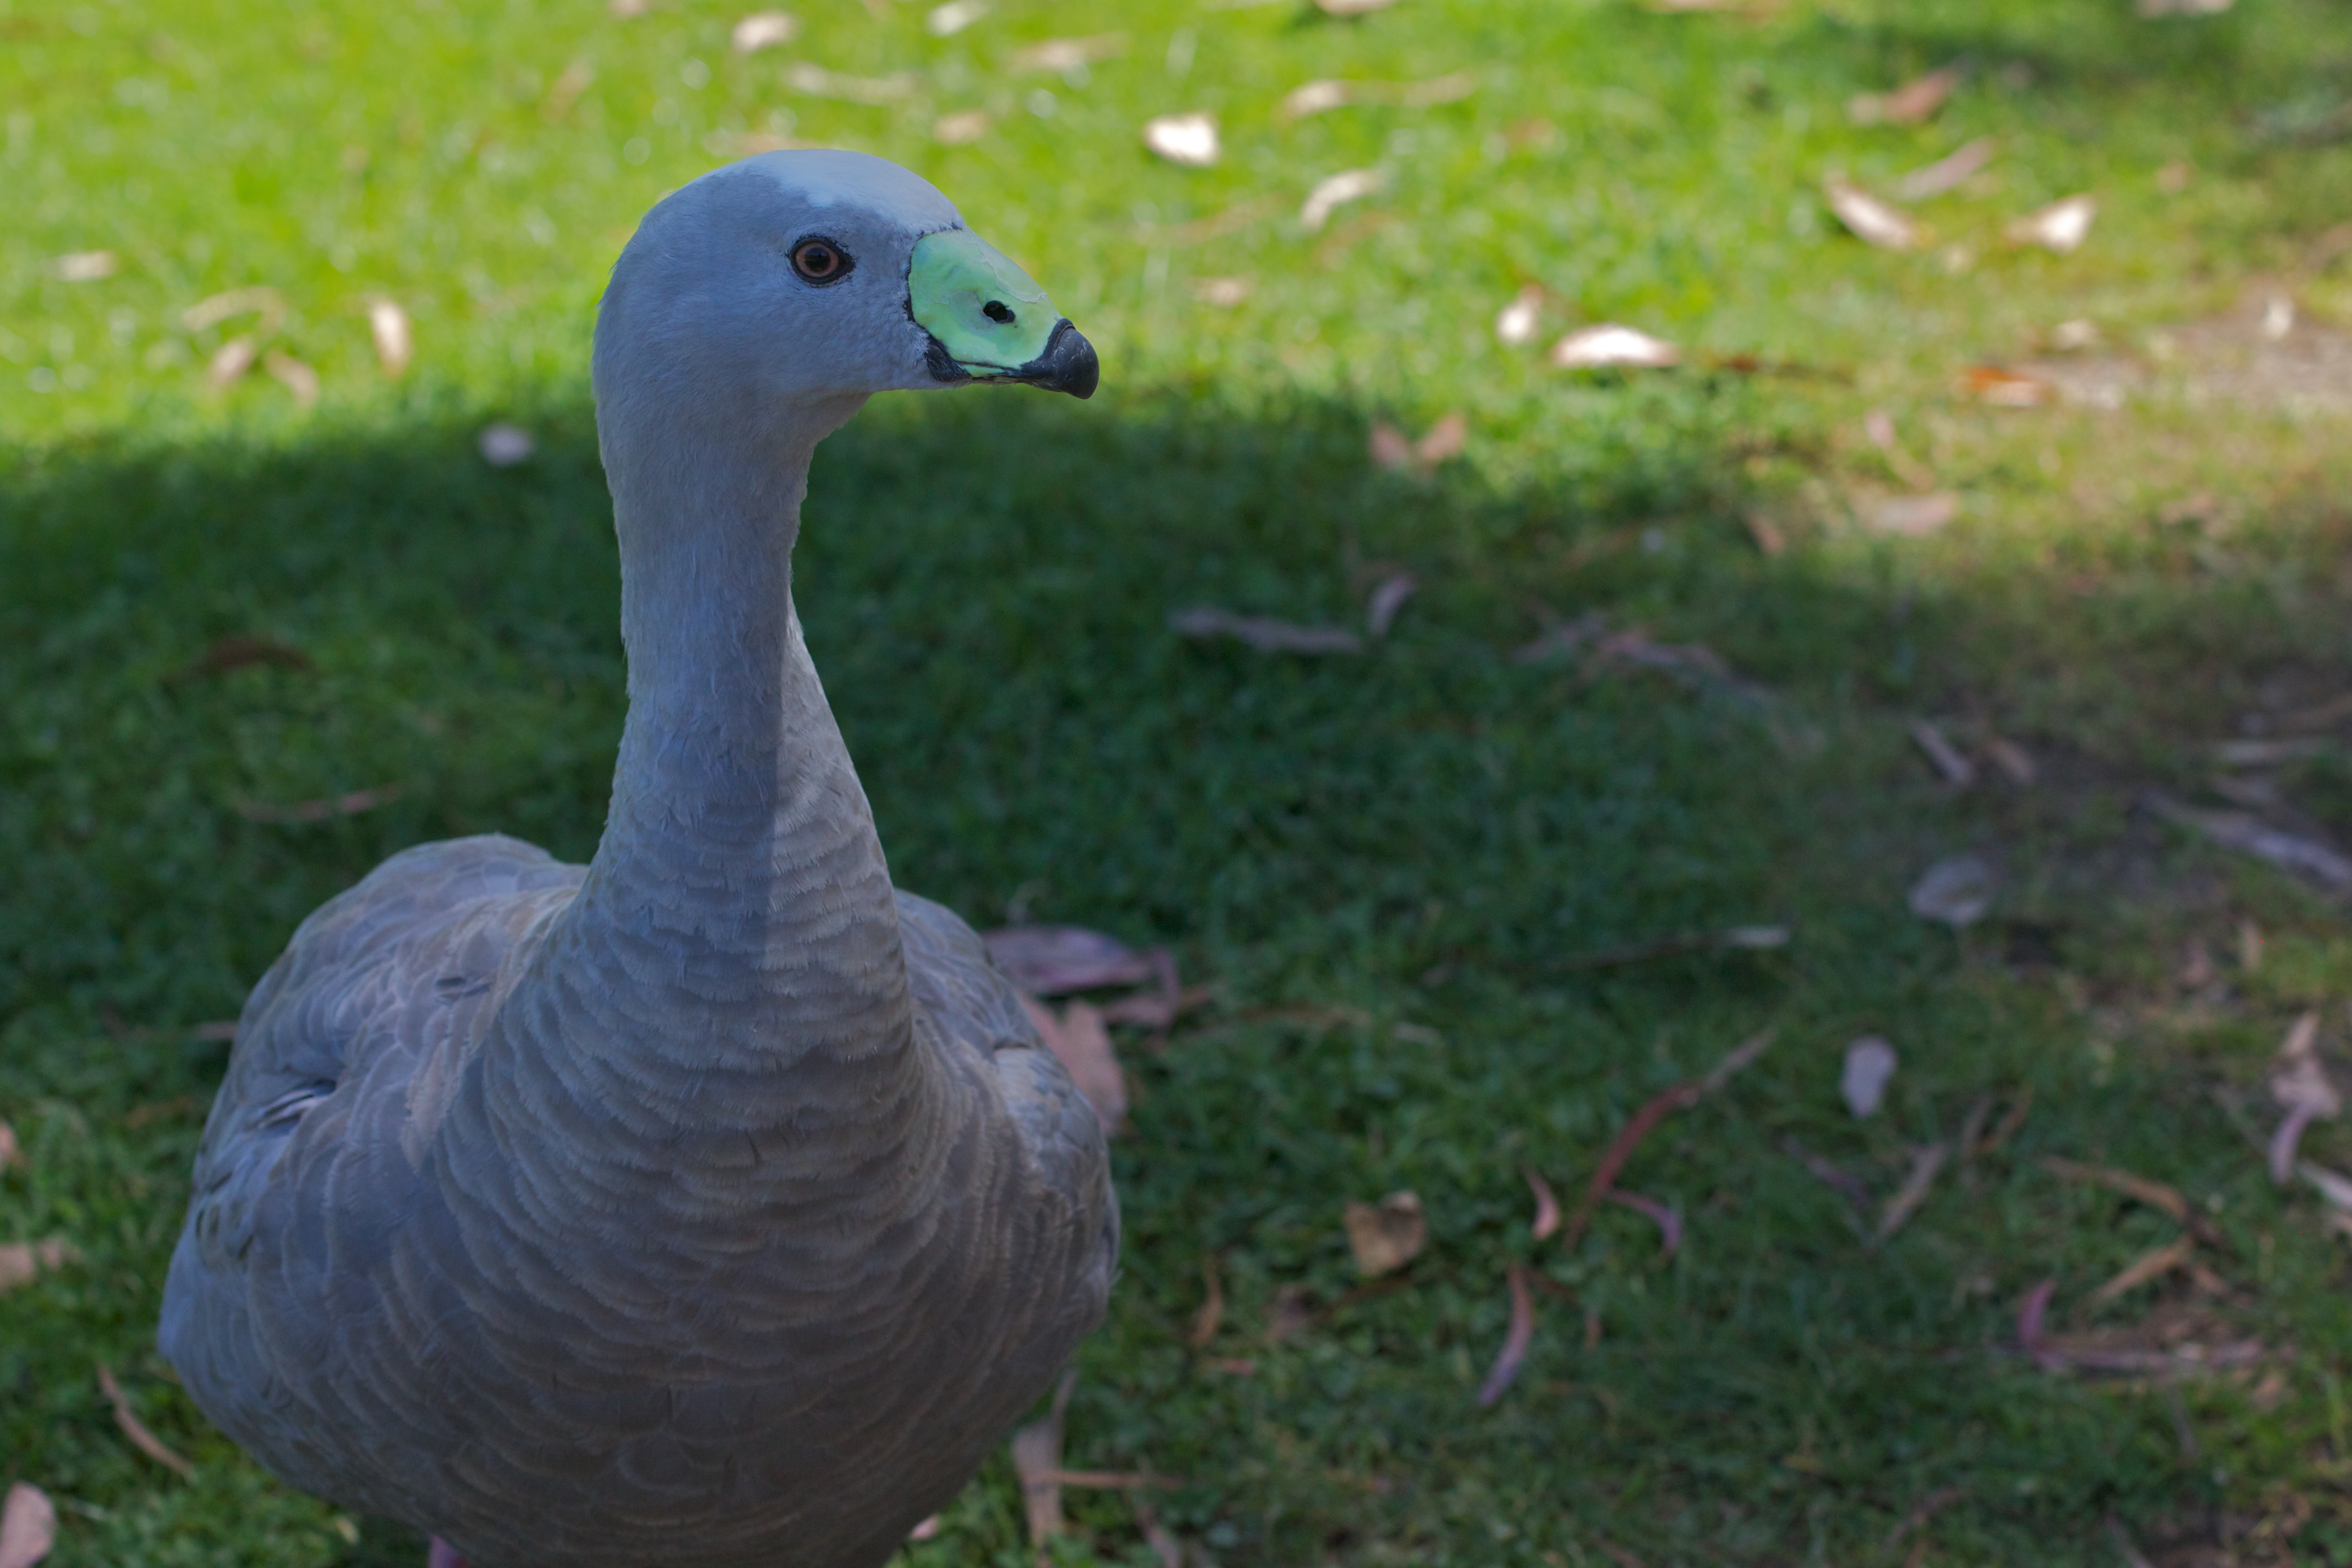
bird, wildlife, beak, fowl, fauna, duck, goose, vertebrate, waterfowl, auodyssey, water bird, ducks geese and swans